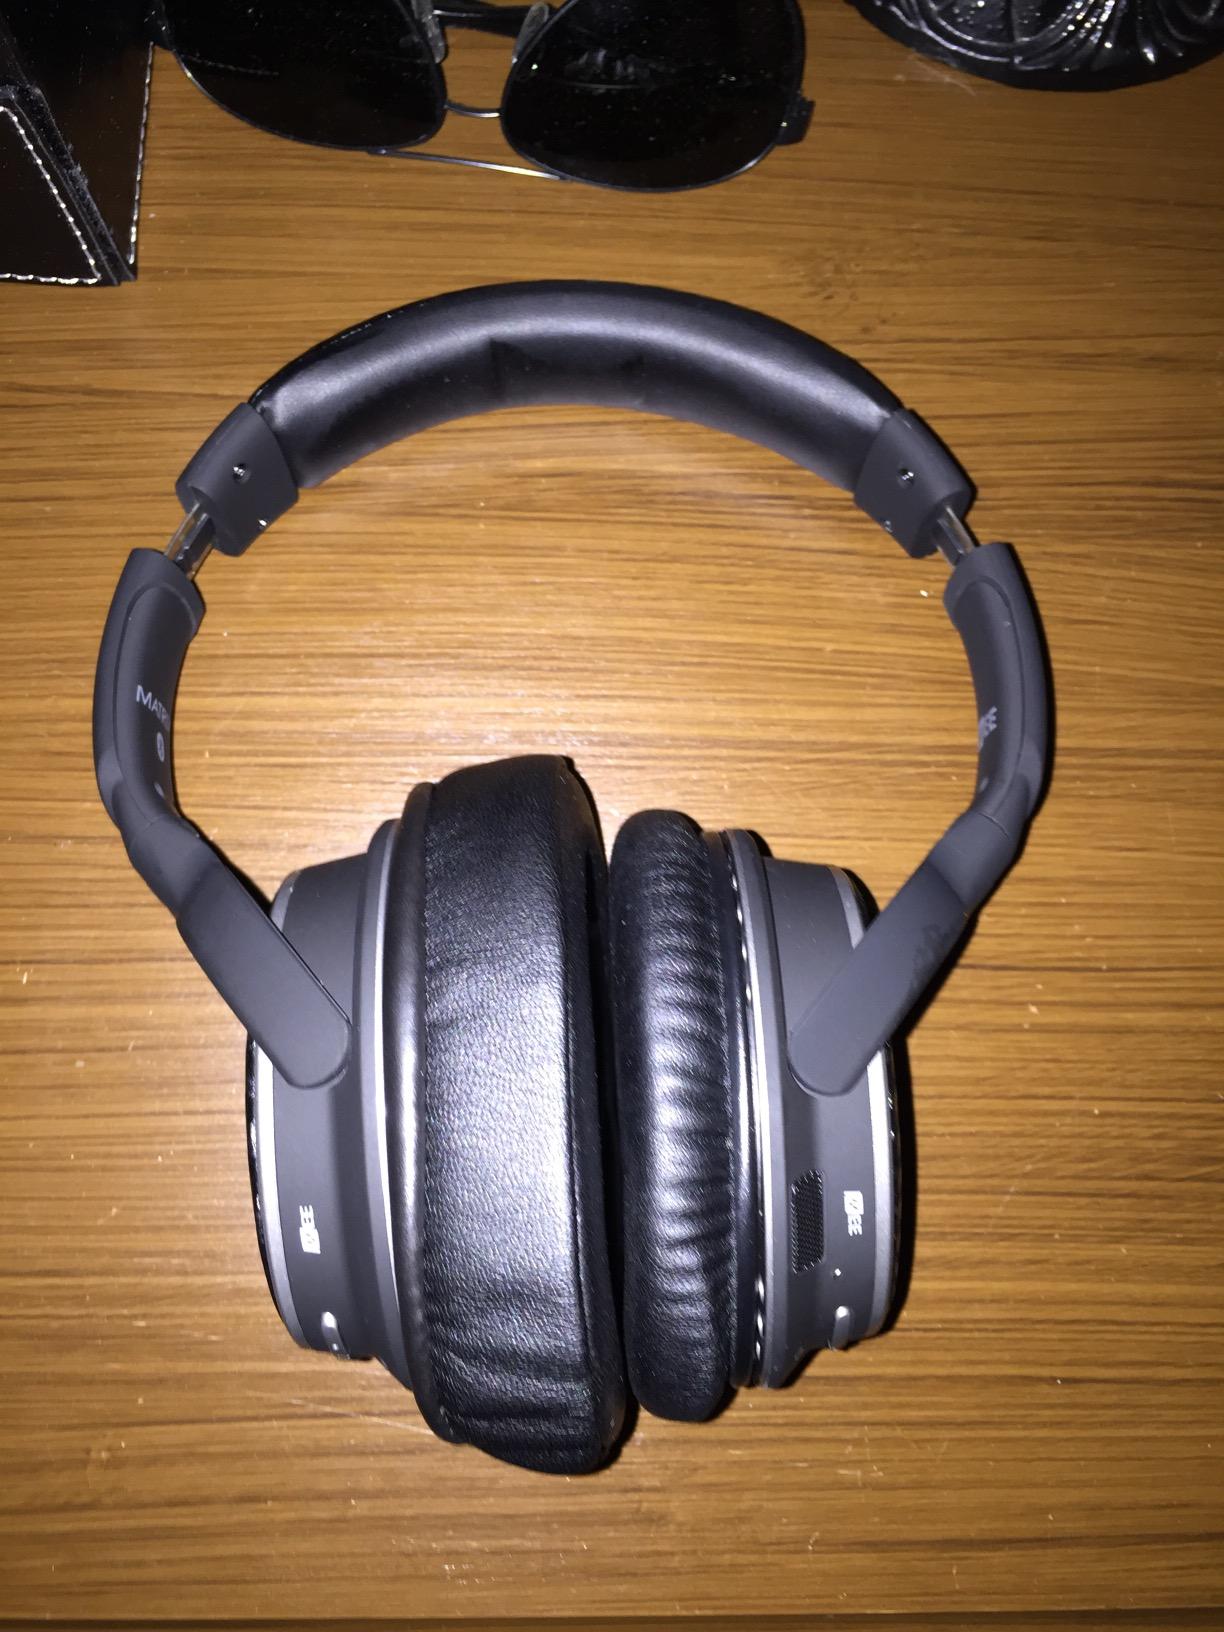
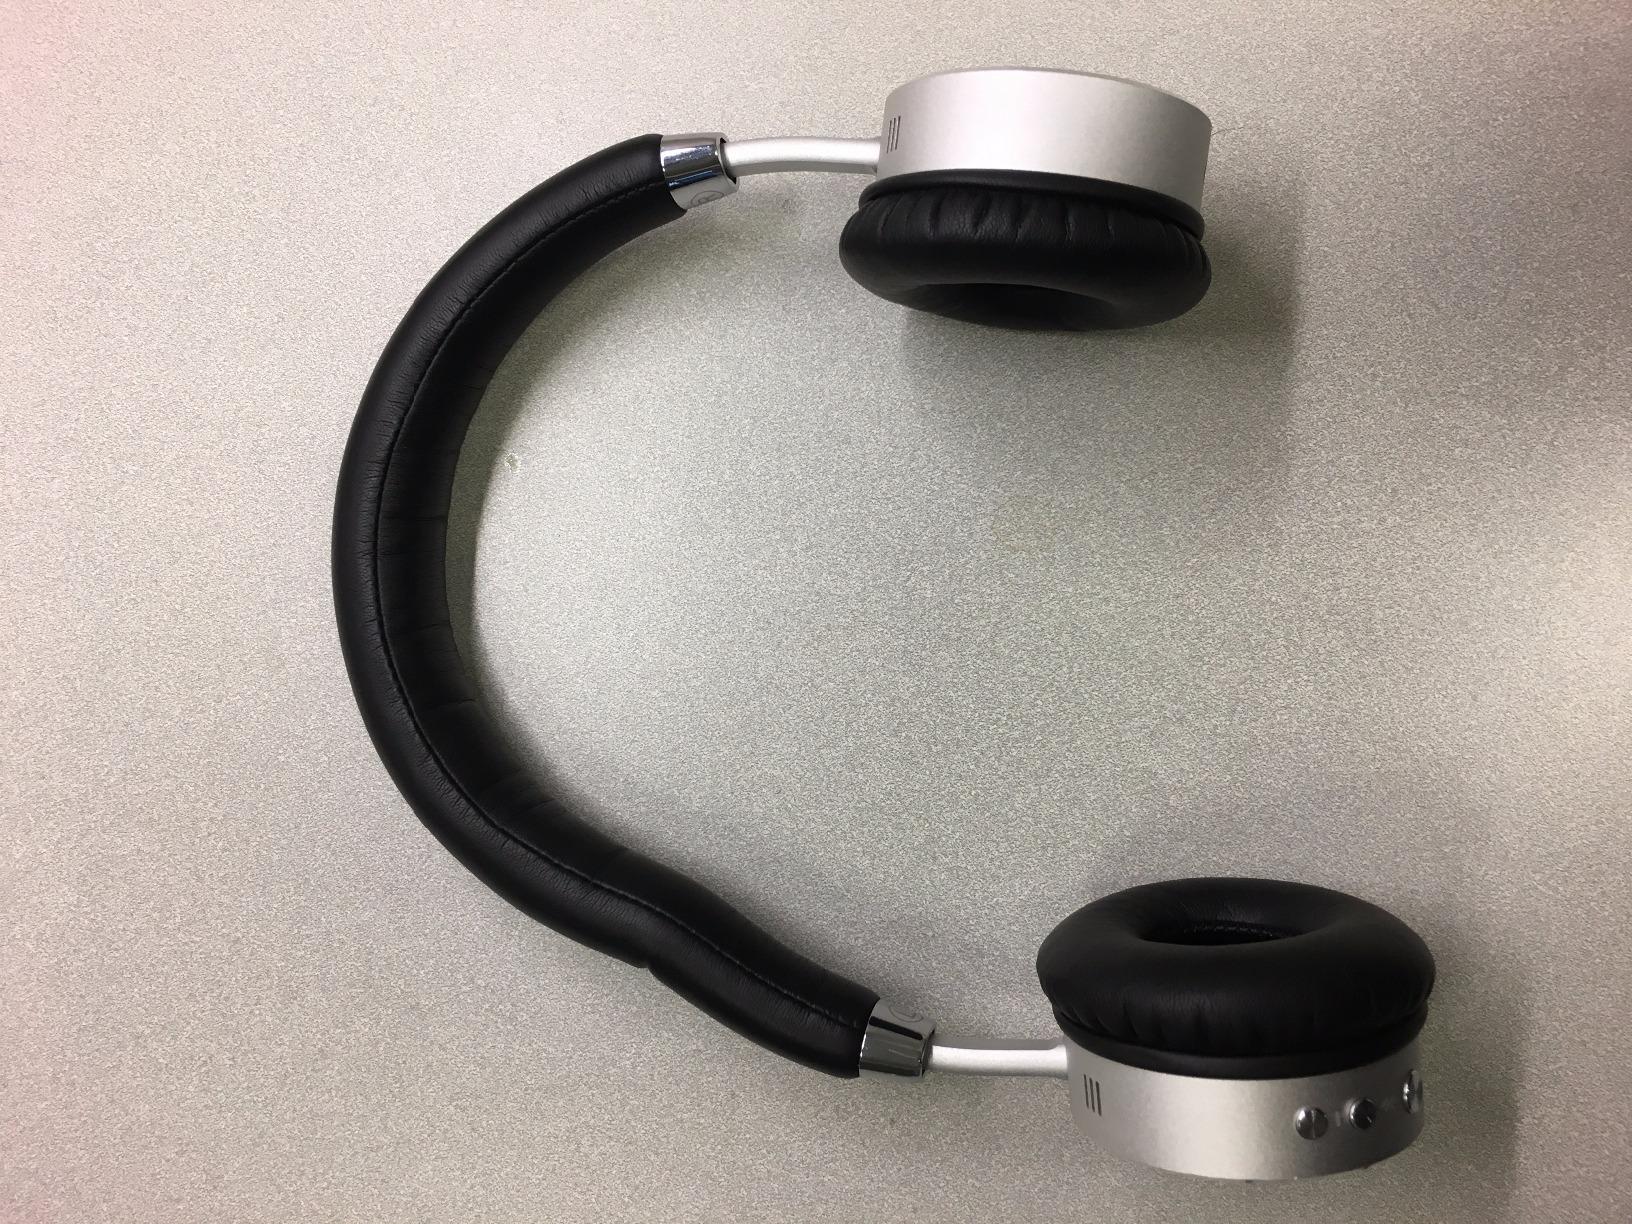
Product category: headphones
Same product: no